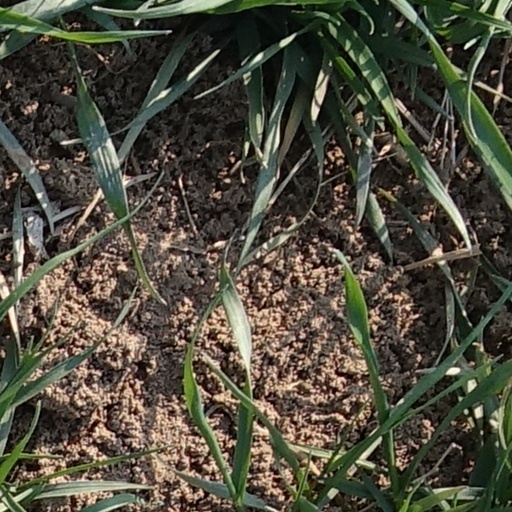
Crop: wheat